First Liberian Civil War

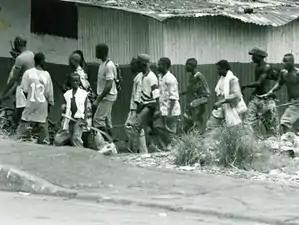
NPFL fighters search for ULIMO militants in Monrovia, 1996

In April 1996, heavy fighting broke out again. This led to the evacuation of most international non-governmental organizations and the destruction of much of Monrovia. The U.S. military's Operation Assured Response evacuated 485 Americans and over 2,400 citizens from 68 countries.